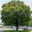
Label: oak_tree